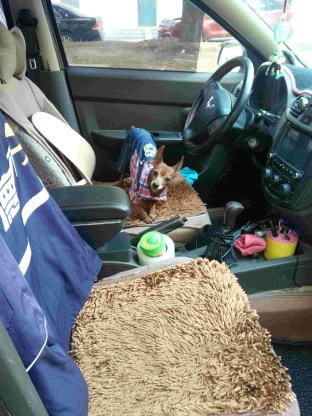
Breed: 561-n000127-miniature_pinscher